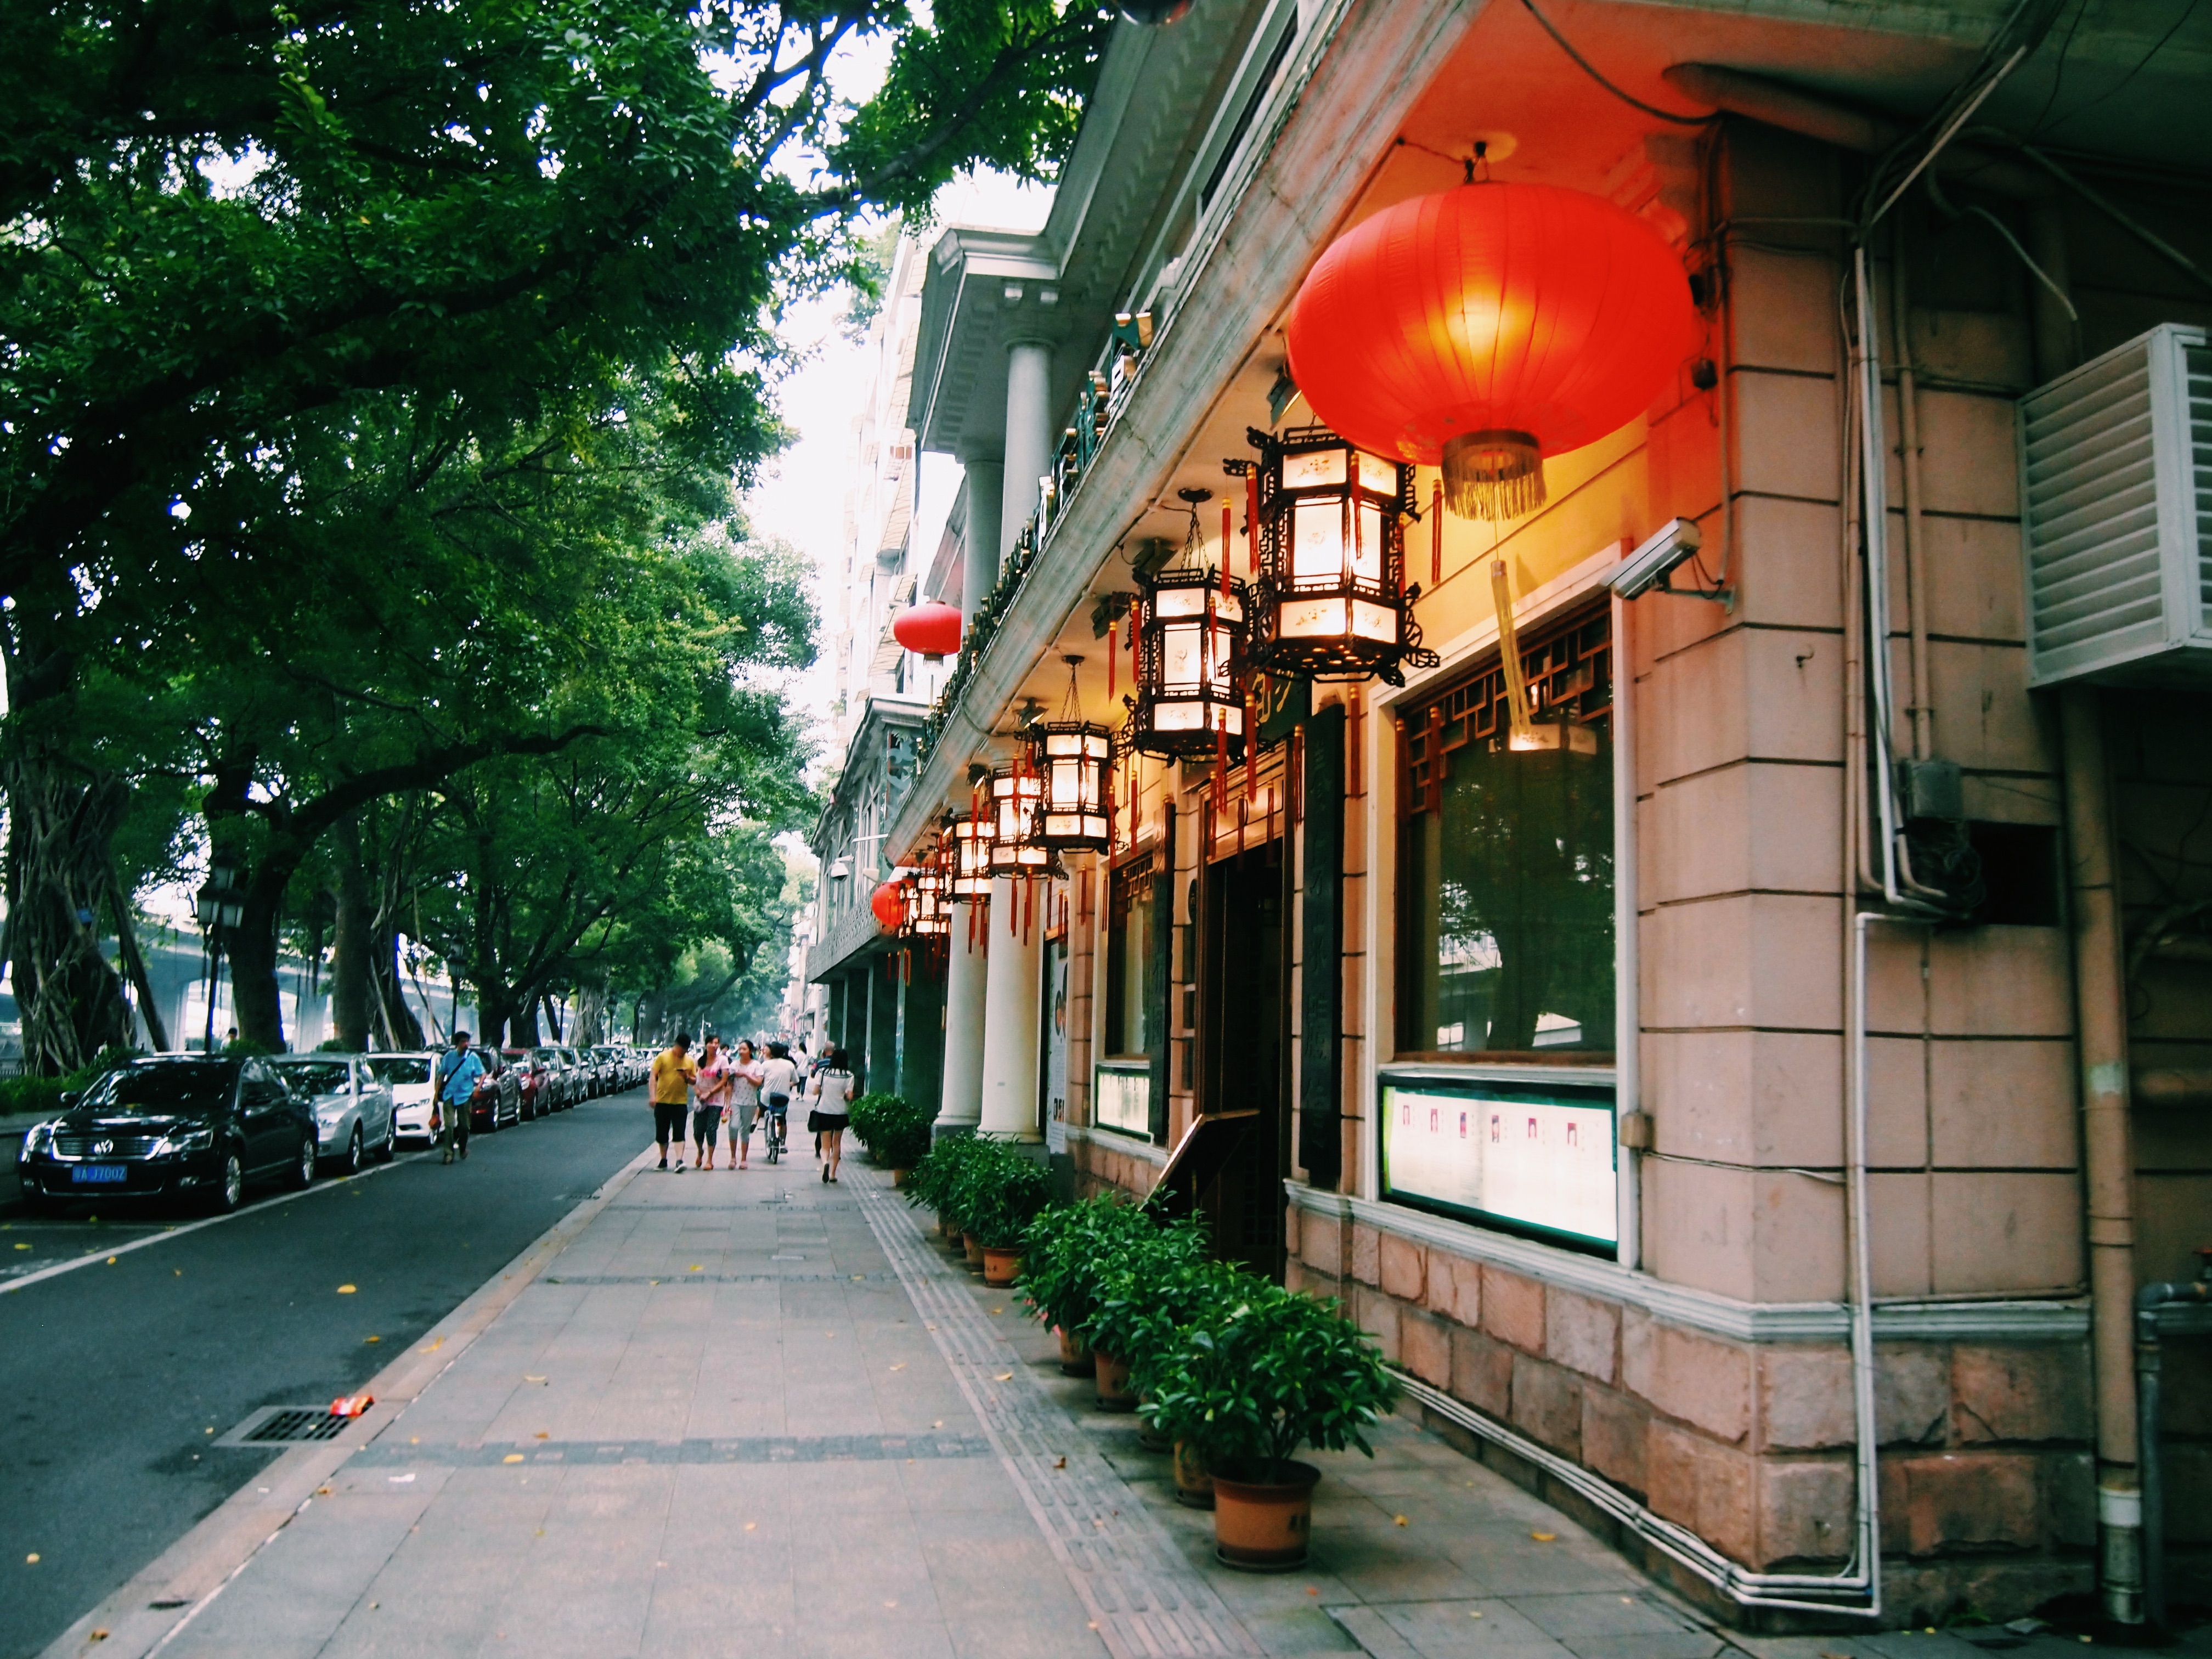
pedestrian, road, street, town, restaurant, alley, city, downtown, lane, infrastructure, neighbourhood, urban area, residential area, human settlement